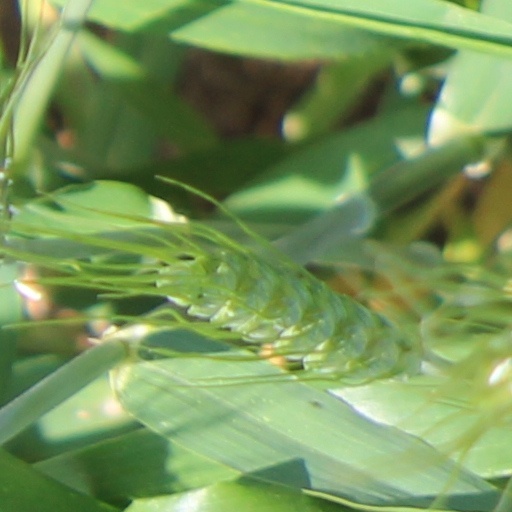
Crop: wheat